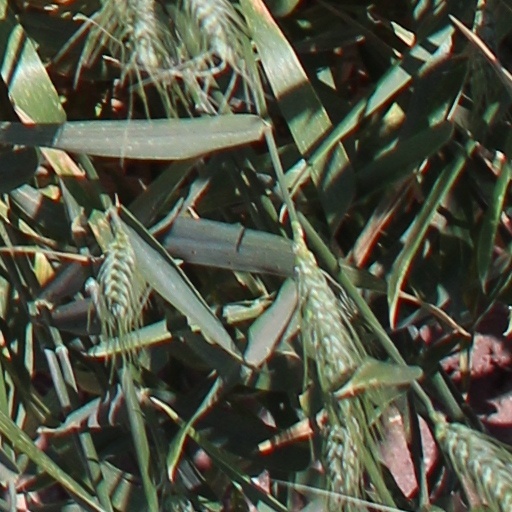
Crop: wheat